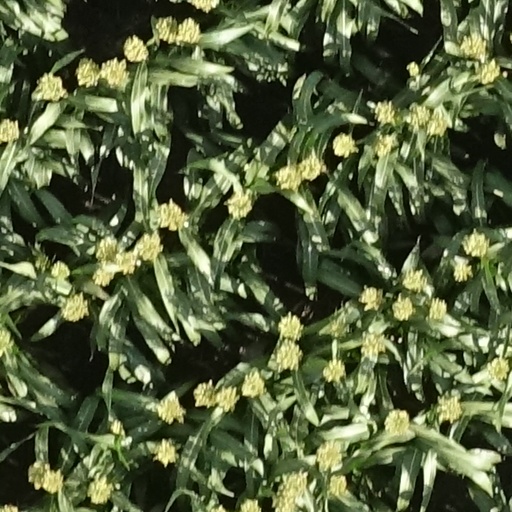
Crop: sorghum